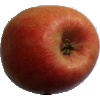
Label: Apple Pink Lady 1